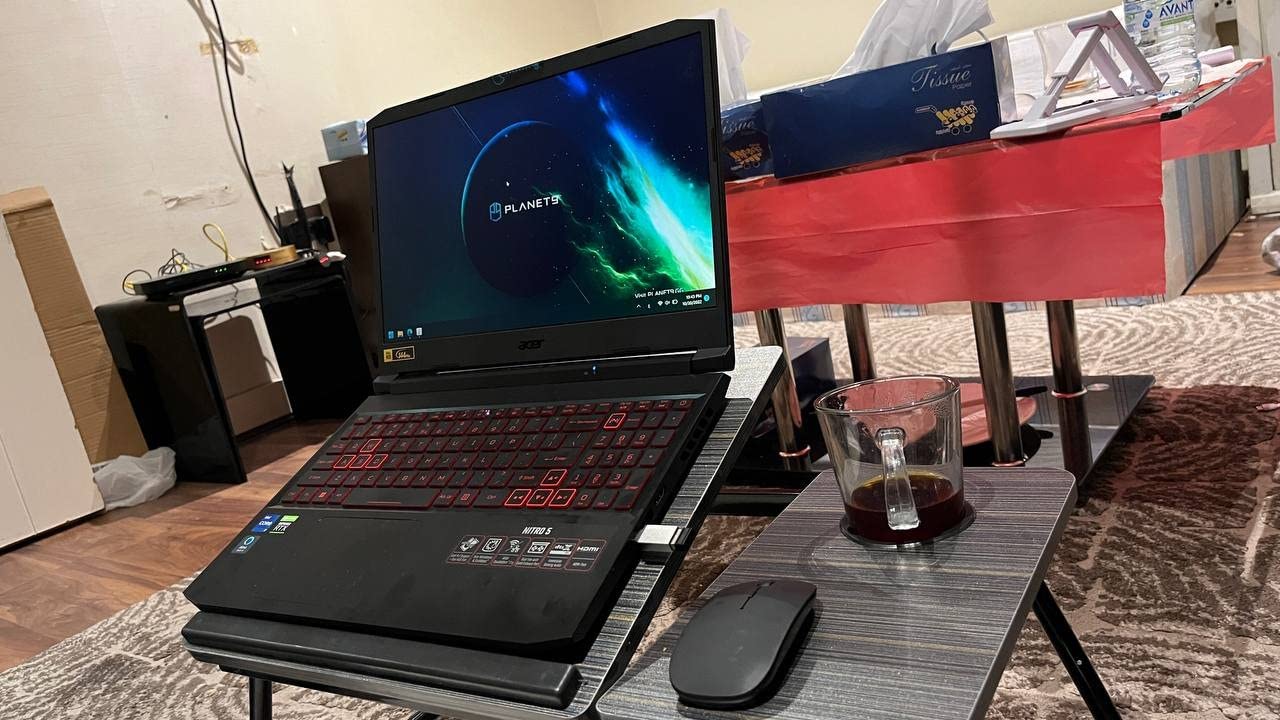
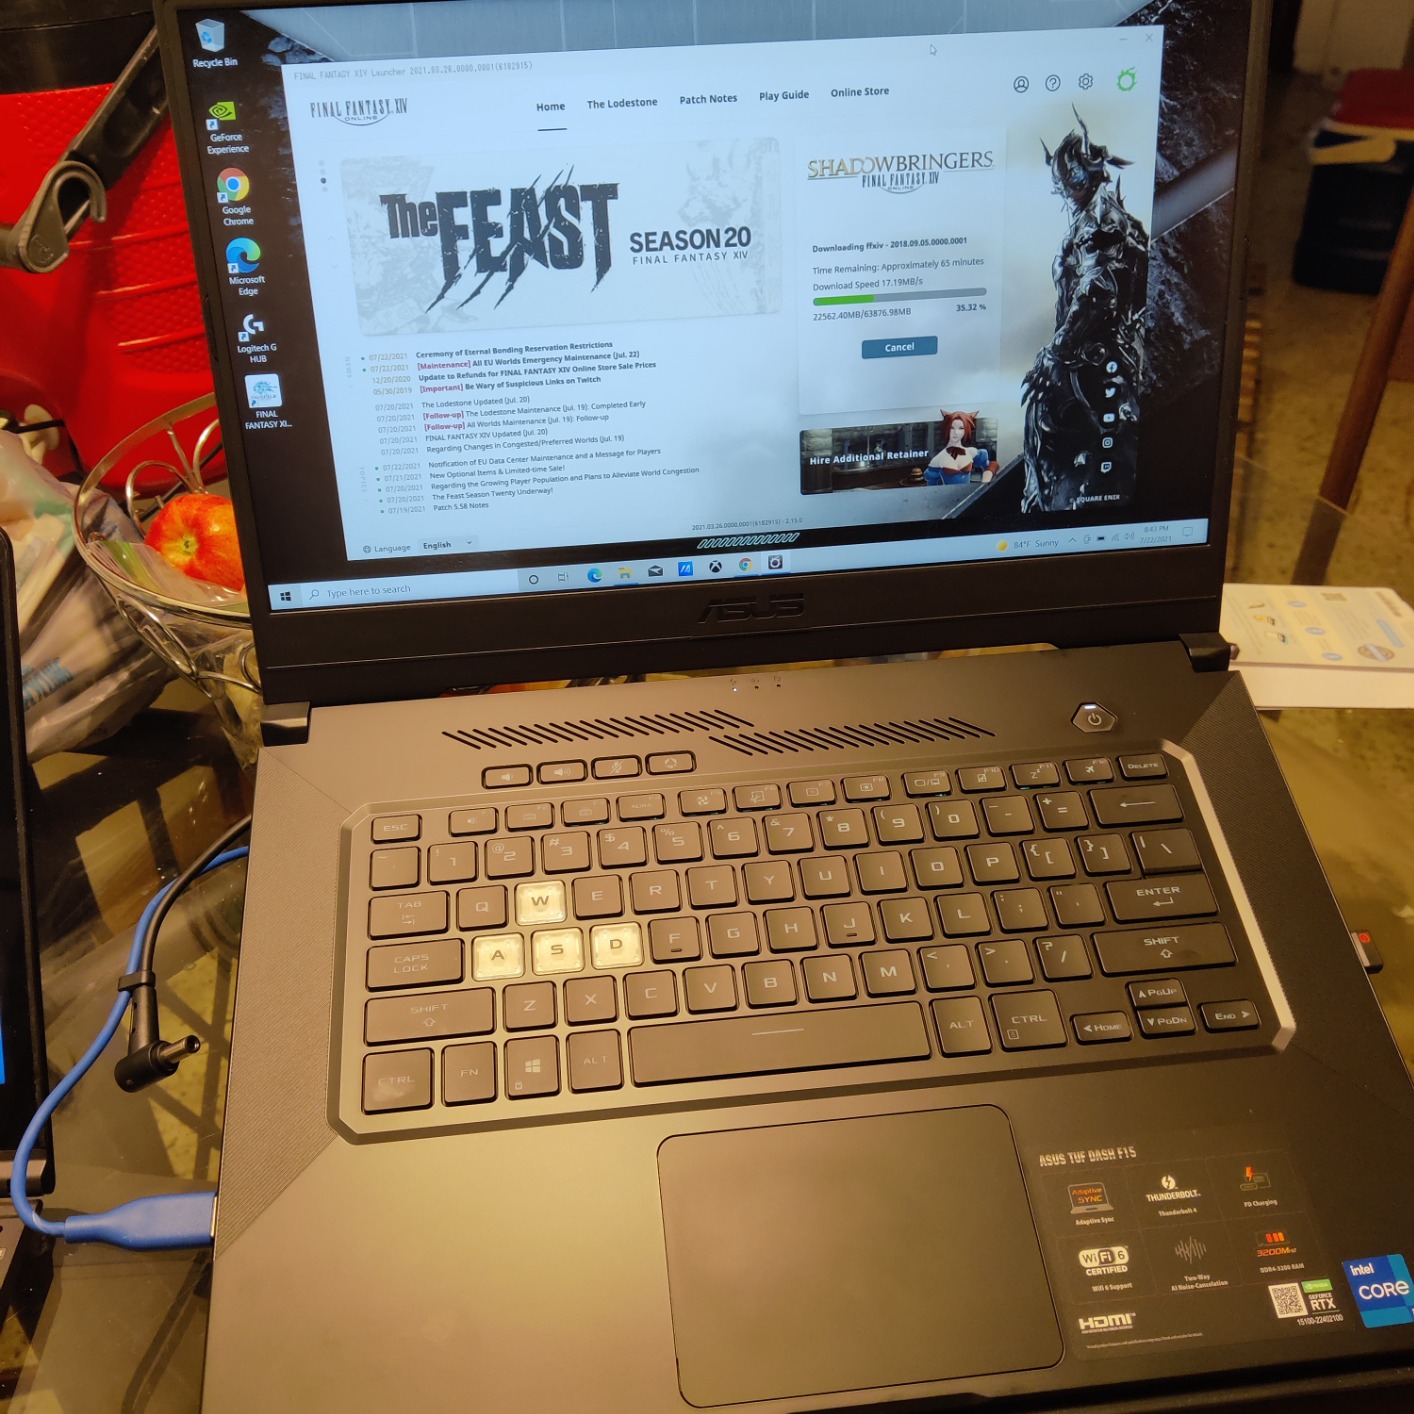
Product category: laptop
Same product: no